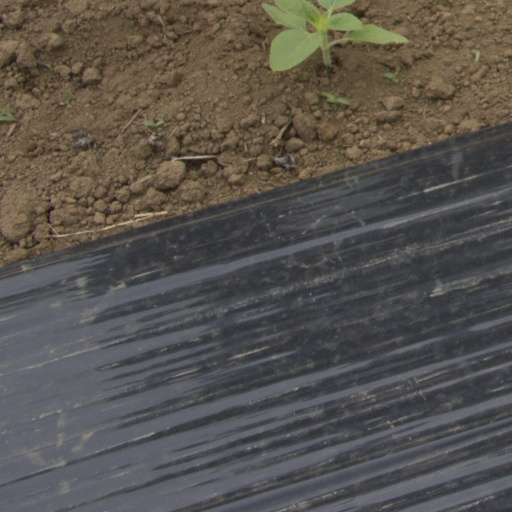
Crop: Jerusalem artichoke